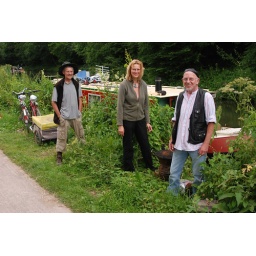
Limpley Stoke,somewhere near Bath ,England.Adrian,Ingrid and Del,who live in these long house boat things.